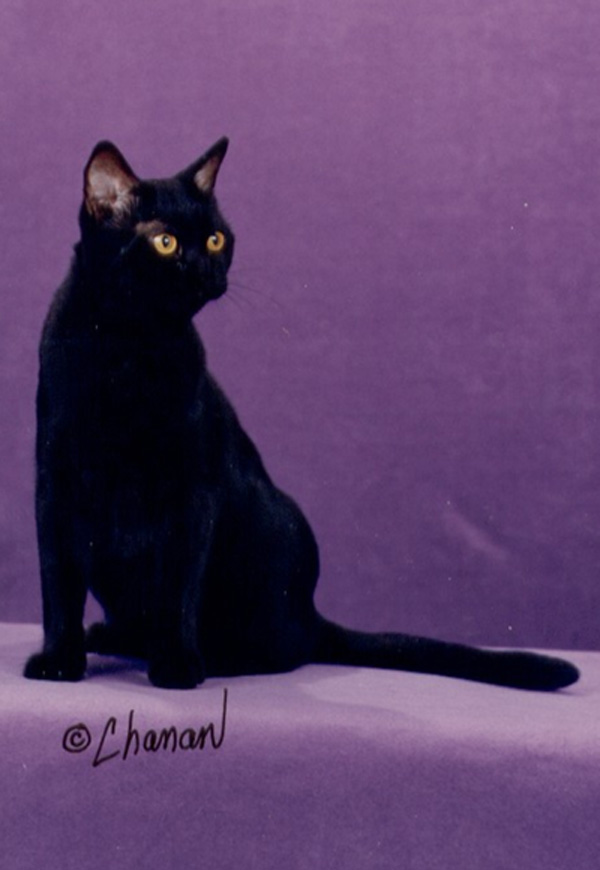
Animal: cat
Breed: Bombay